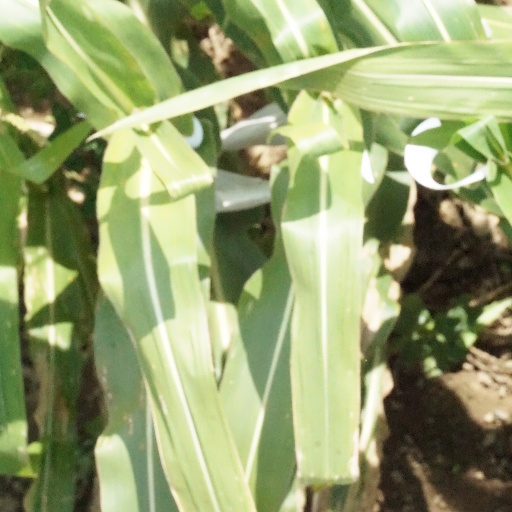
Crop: maize; corn